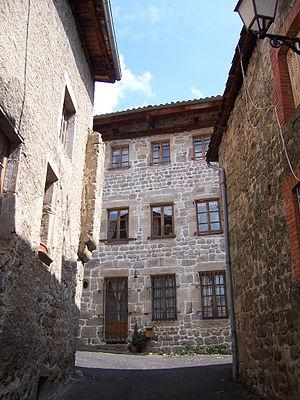
Viverols est une commune française, située dans le département du Puy-de-Dôme en région Auvergne-Rhône-Alpes.